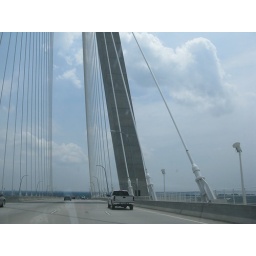
going over the new cooper river / arthur ravenel bridge